Corpus Christi College, Cambridge

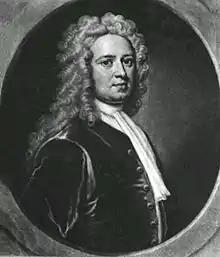
William Stukeley, antiquarian, attended Corpus Christi College in 1708.

The college's coat of arms consists of a quartered shield featuring a pelican on a red background in the top left and bottom right corners and three white lilies on a blue background in the top right and bottom left corners.